Lucca Comics & Games

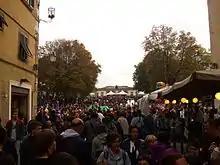
Crowd in Vittorio Veneto street during Lucca Comics & Games 2012

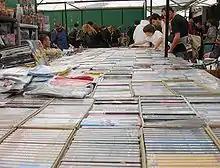
Inside of a pavilion

The Salone Internazionale dei Comics ("International Congress of Comics") was launched by a Franco-Italian partnership, consisting of Italians and Romano Calisi and Frenchman (forming the International Congress of Cartoonists and Animators), and was first held 21–22 February 1965 in Bordighera, Imperia.